Marisela Escobedo Ortiz

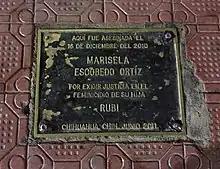
Plaque indicating the place Escobedo Ortiz was killed

Marisela Escobedo Ortiz (12 June 1958 – 16 December 2010) was a Mexican social activist from Ciudad Juárez, Chihuahua, who was assassinated while protesting the 2008 murder of her daughter.